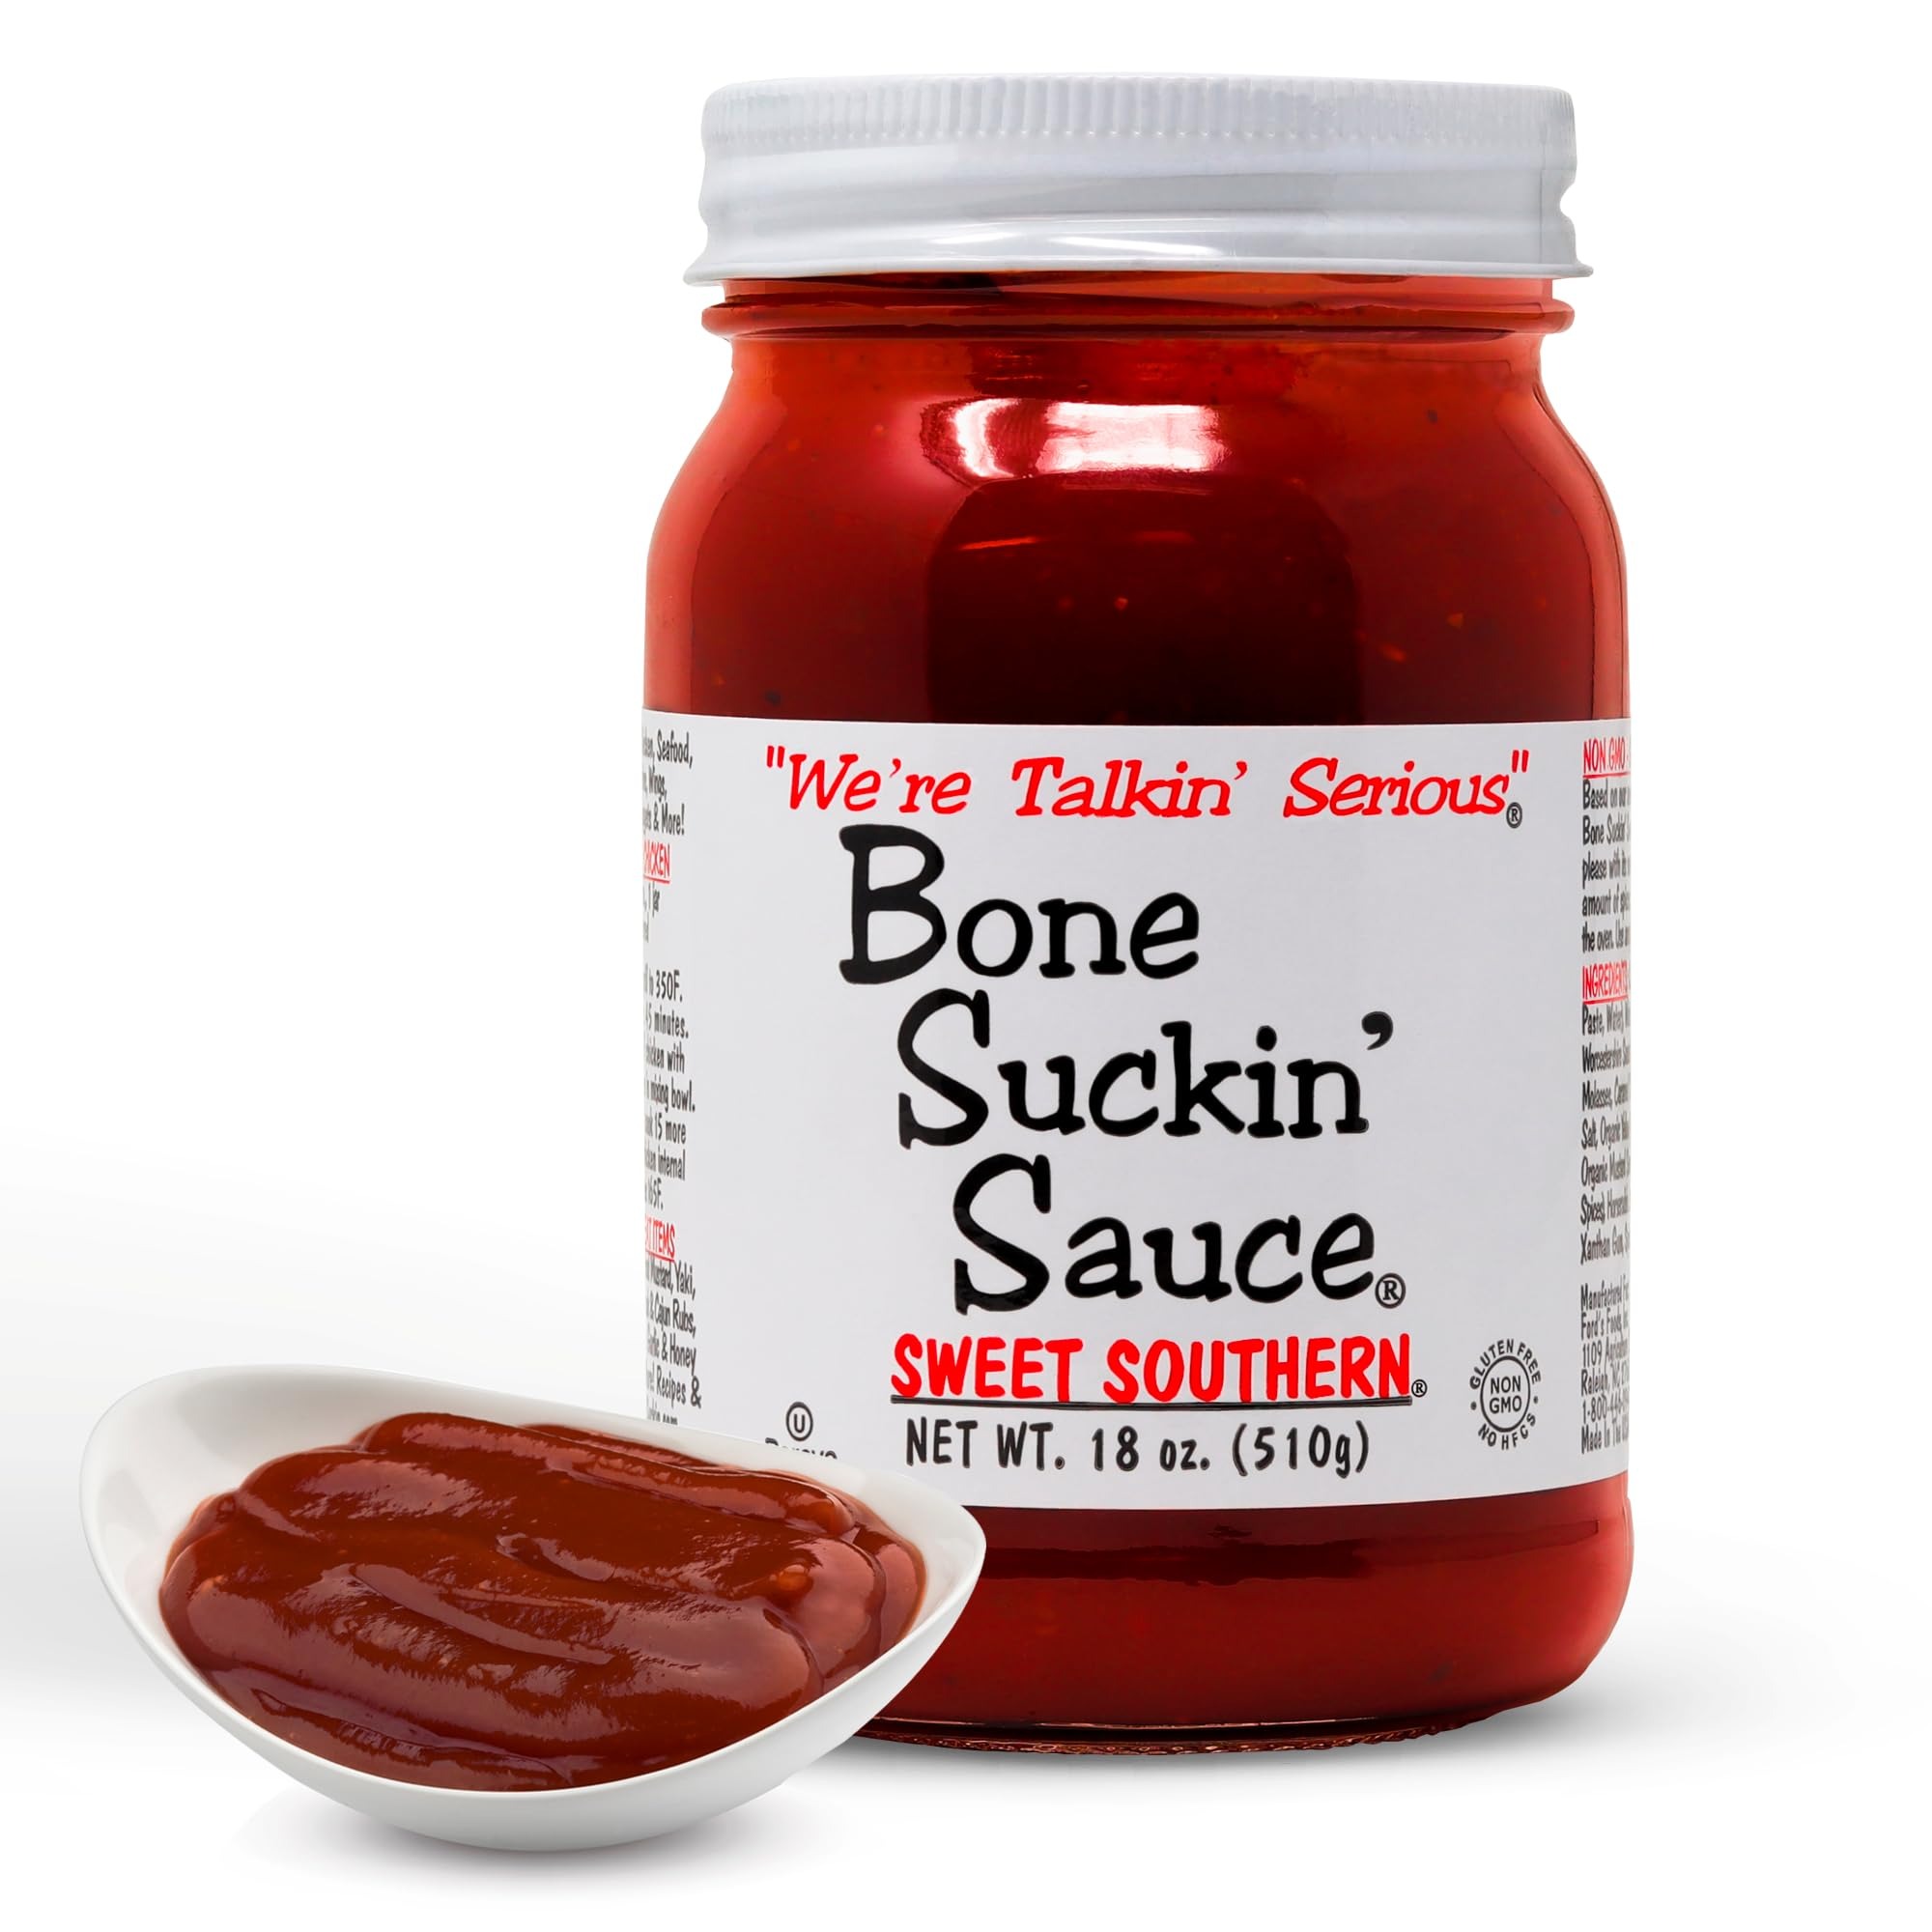
Item Name: Bone Suckin' Sauce Sweet Southern BBQ Sauce - 18 oz in Glass Bottle, All-Purpose Barbecue Sauce, For Ribs, Chicken, Pork, Beef, Gluten-Free, Non-GMO, Kosher, Sweetened w/Cane Sugar & Molasses - 1 Pc
Value: 16.0
Unit: Ounce

Price: 13.79